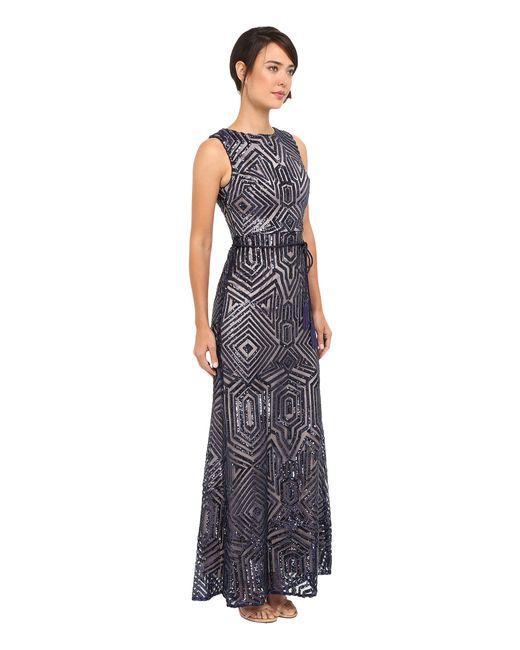
Elegantes Maxikleid mit geometrischem Muster in Schwarz und Weiß